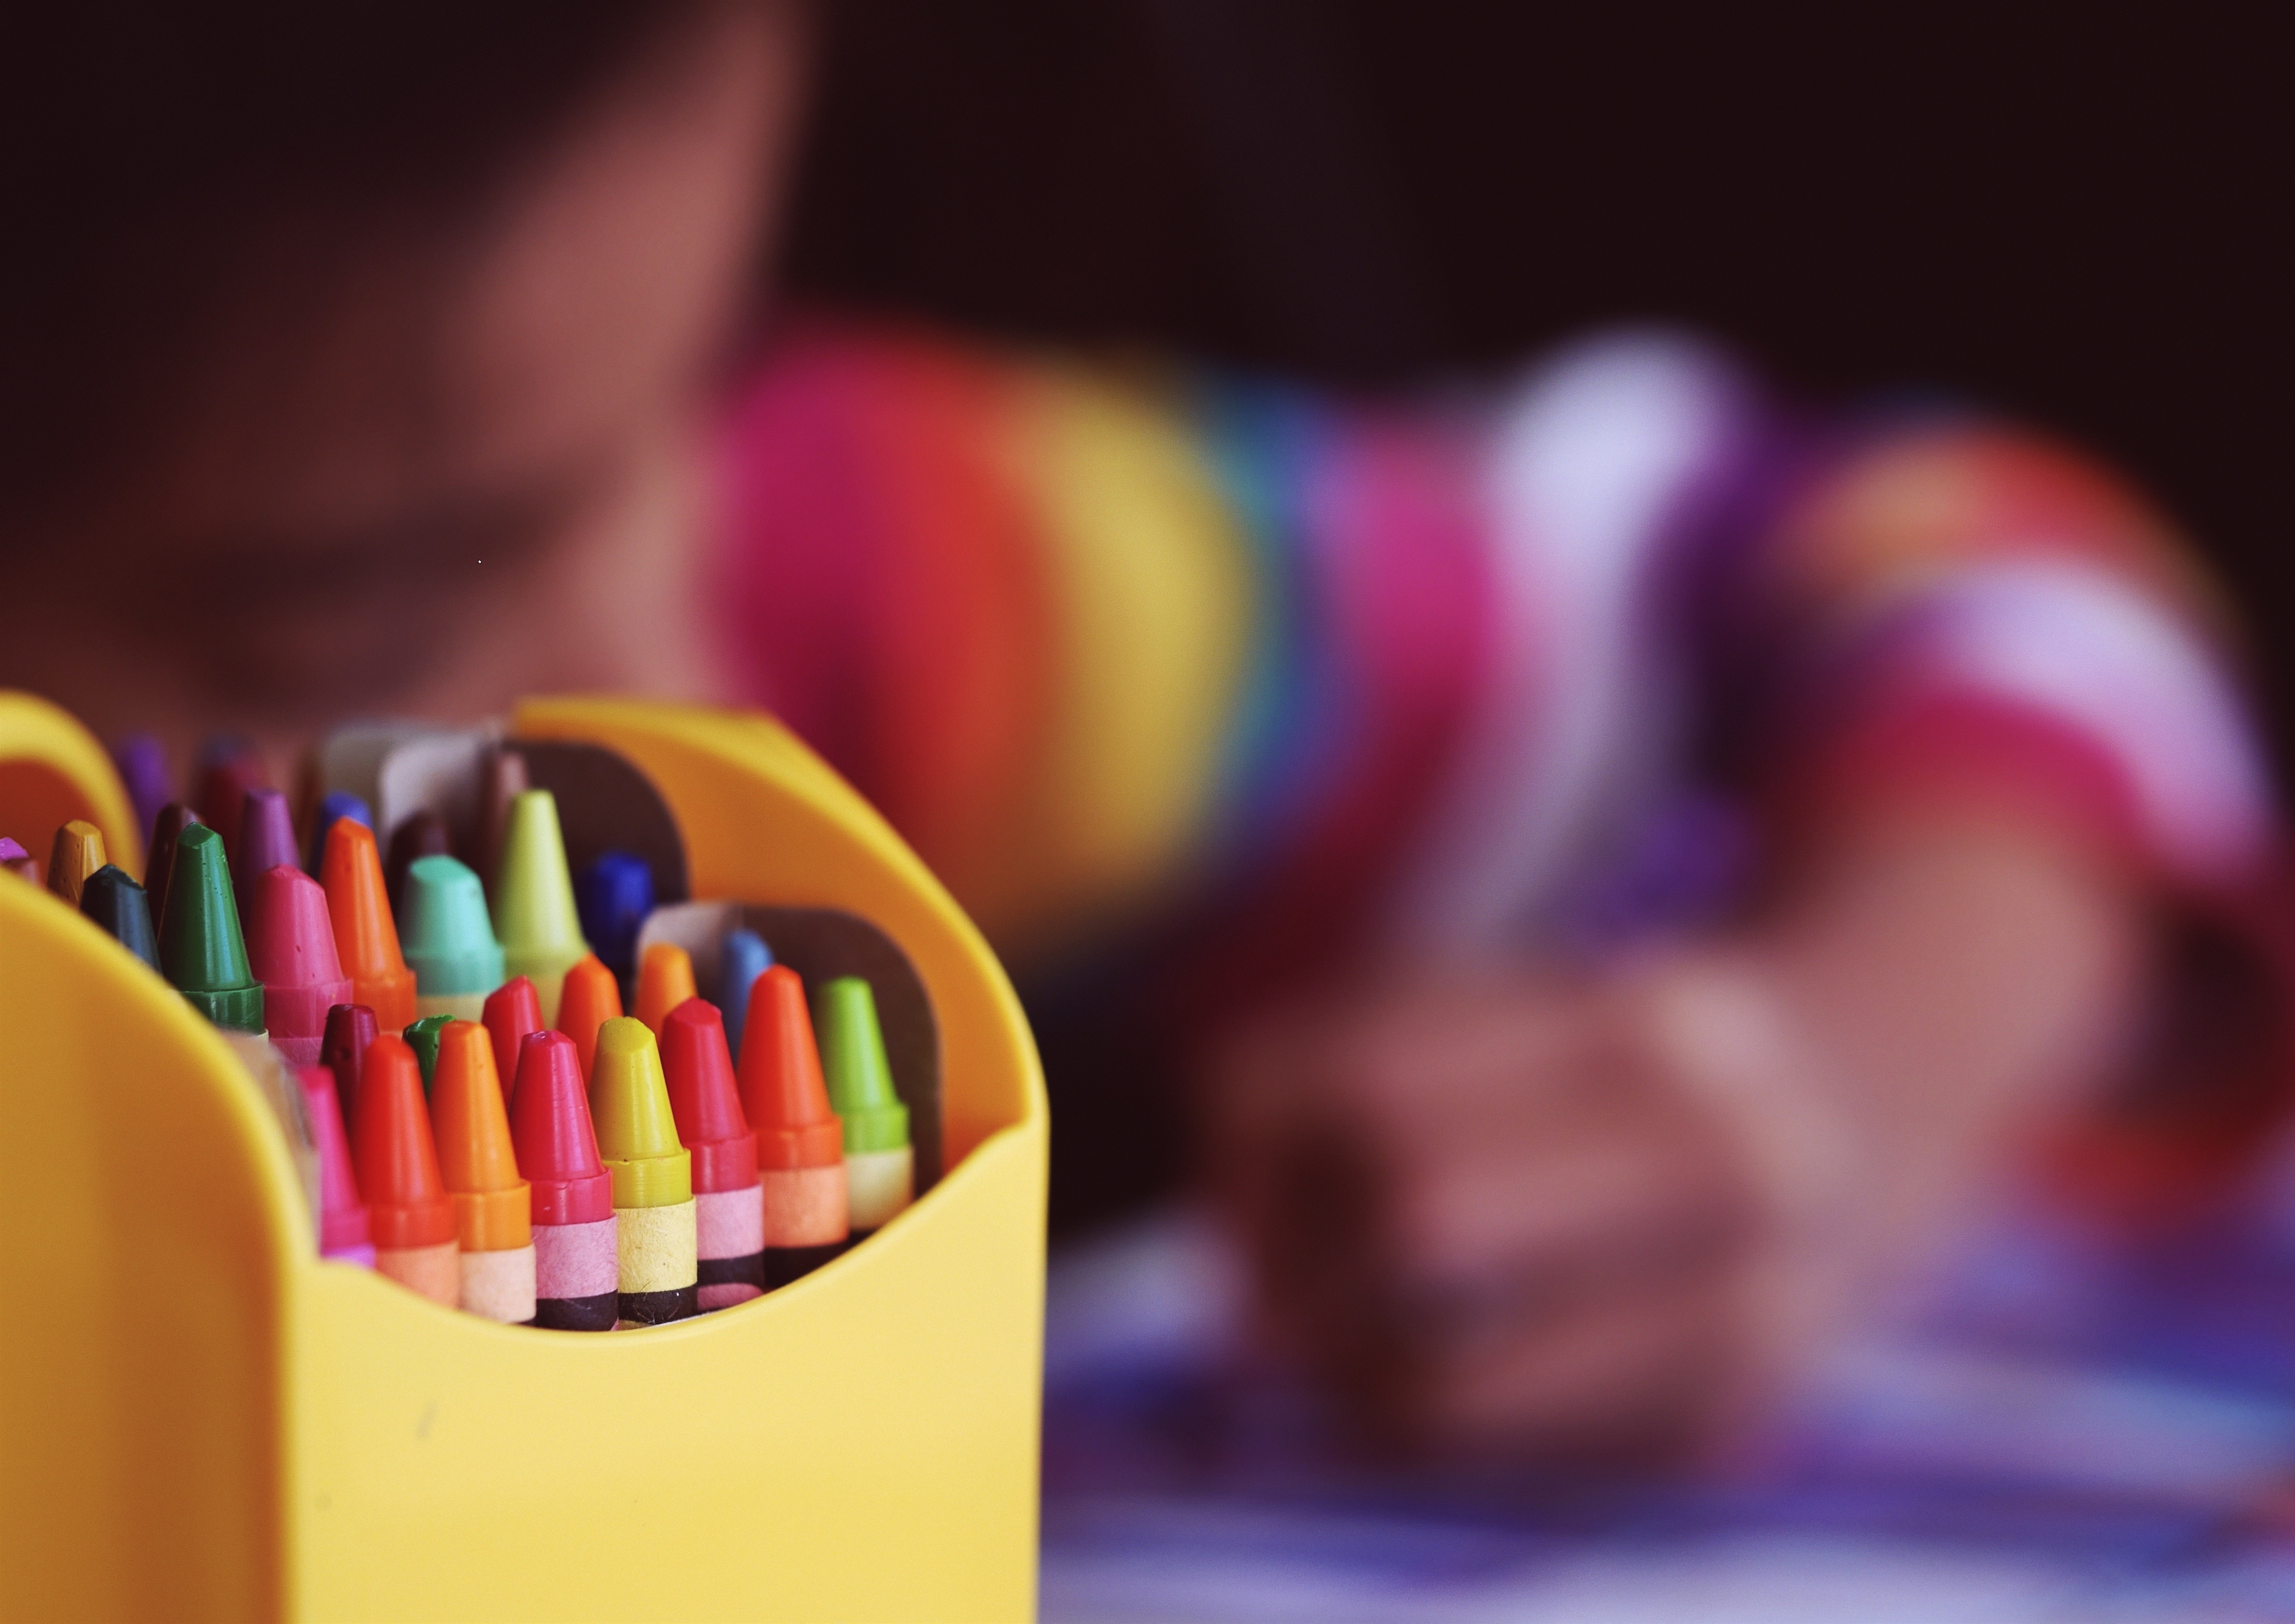
hand, kid, finger, food, color, child, dessert, crayon, close up, art, sweetness, macro photography